Toots and the Maytals

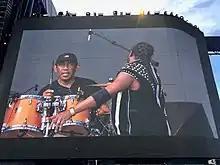
Toots and the Maytals performing at the 2017 Coachella festival

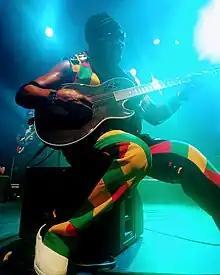
"Toots" Hibbert at La Cigale, Paris, in 2017

In 2011, director George Scott and producer Nick De Grunwald released the documentary "Reggae Got Soul: The Story of Toots and the Maytals", which was featured on BBC. Described as "The untold story of one of the most influential artists ever to come out of Jamaica", it features appearances by Marcia Griffiths, Jimmy Cliff, Bonnie Raitt, Eric Clapton, Keith Richards, Willie Nelson, Anthony DeCurtis, Ziggy Marley, Chris Blackwell, Paolo Nutini, Sly Dunbar, and Robbie Shakespeare.